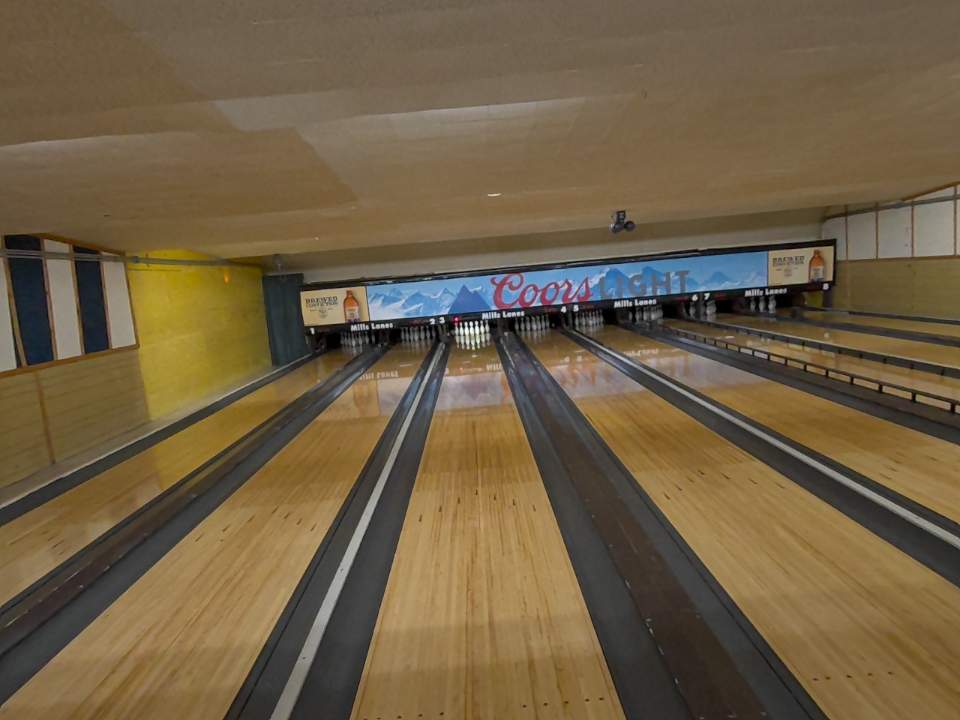
Object: bowling_ball